New South Wales C38 class locomotive

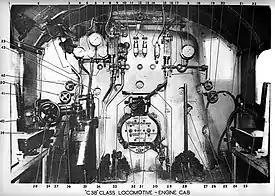
C.38 class locomotive cab controls

The 38 class were first conceived in the 1930s when the NSWGR established there was a need for a locomotive to eliminate the complications of double heading on a number of fast intrastate passenger trains.